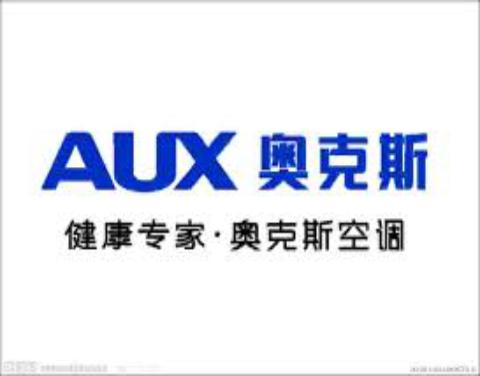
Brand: auxx-1
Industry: Electronic